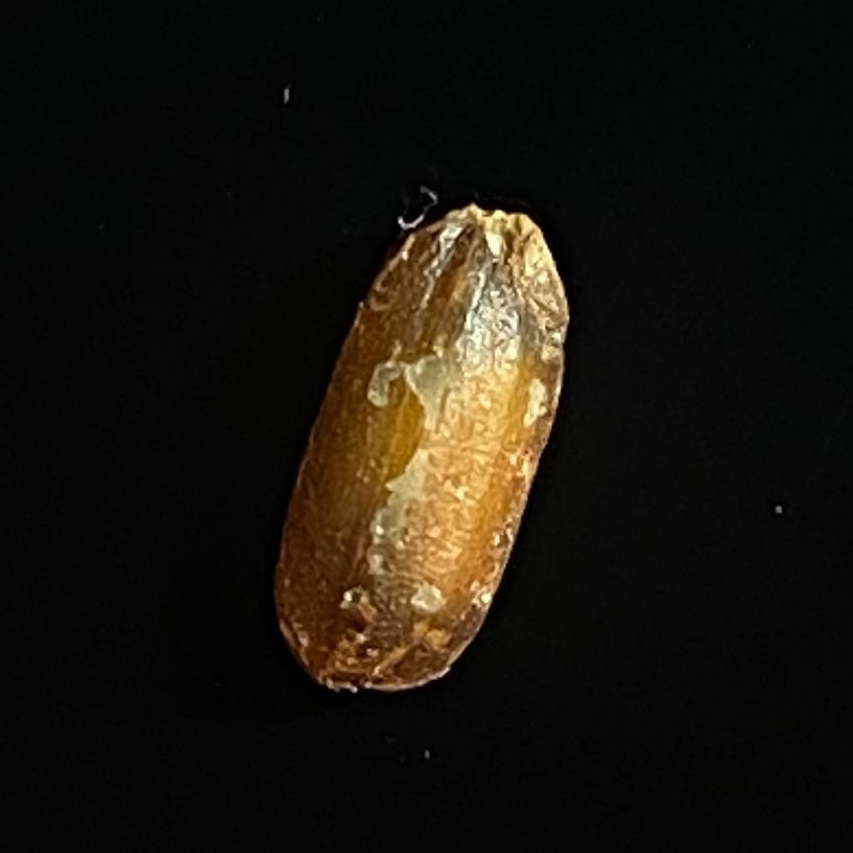
Rice variety: Lal_Biroi